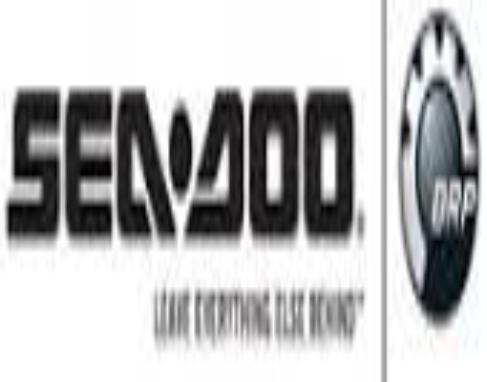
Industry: Sports